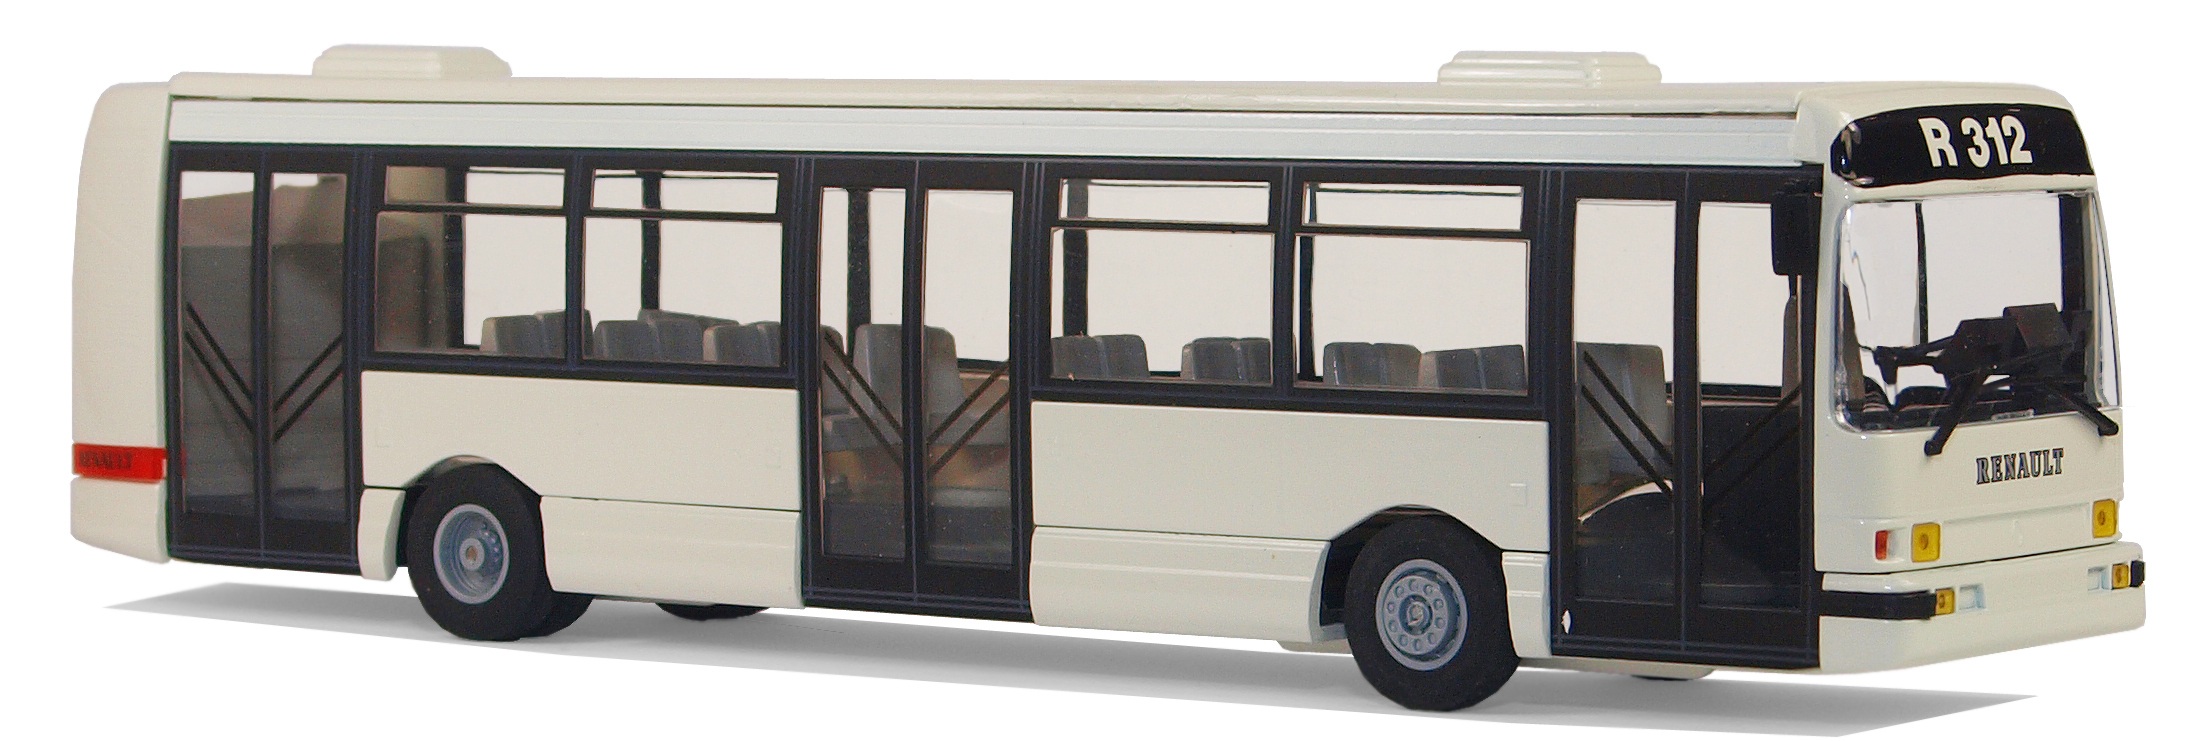
transport, france, model, vehicle, leisure, public transport, bus, oldtimer, classic, renault, buses, model buses, model cars, collect, transport and traffic, service bus, locomotion, hobby, minibus, commercial vehicle, model car, land vehicle, mode of transport, tour bus service, scale 1 43, type r321